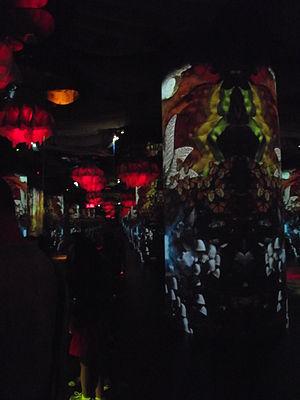
Le palais des saisons, spectacle visuel au Musée Grévin Montréal
Le musée Grévin Montréal est un musée de cire privé inauguré le 17 avril 2013 situé au 5ᵉ niveau du Centre Eaton de Montréal dans l'arrondissement Ville-Marie de Montréal, au Canada.